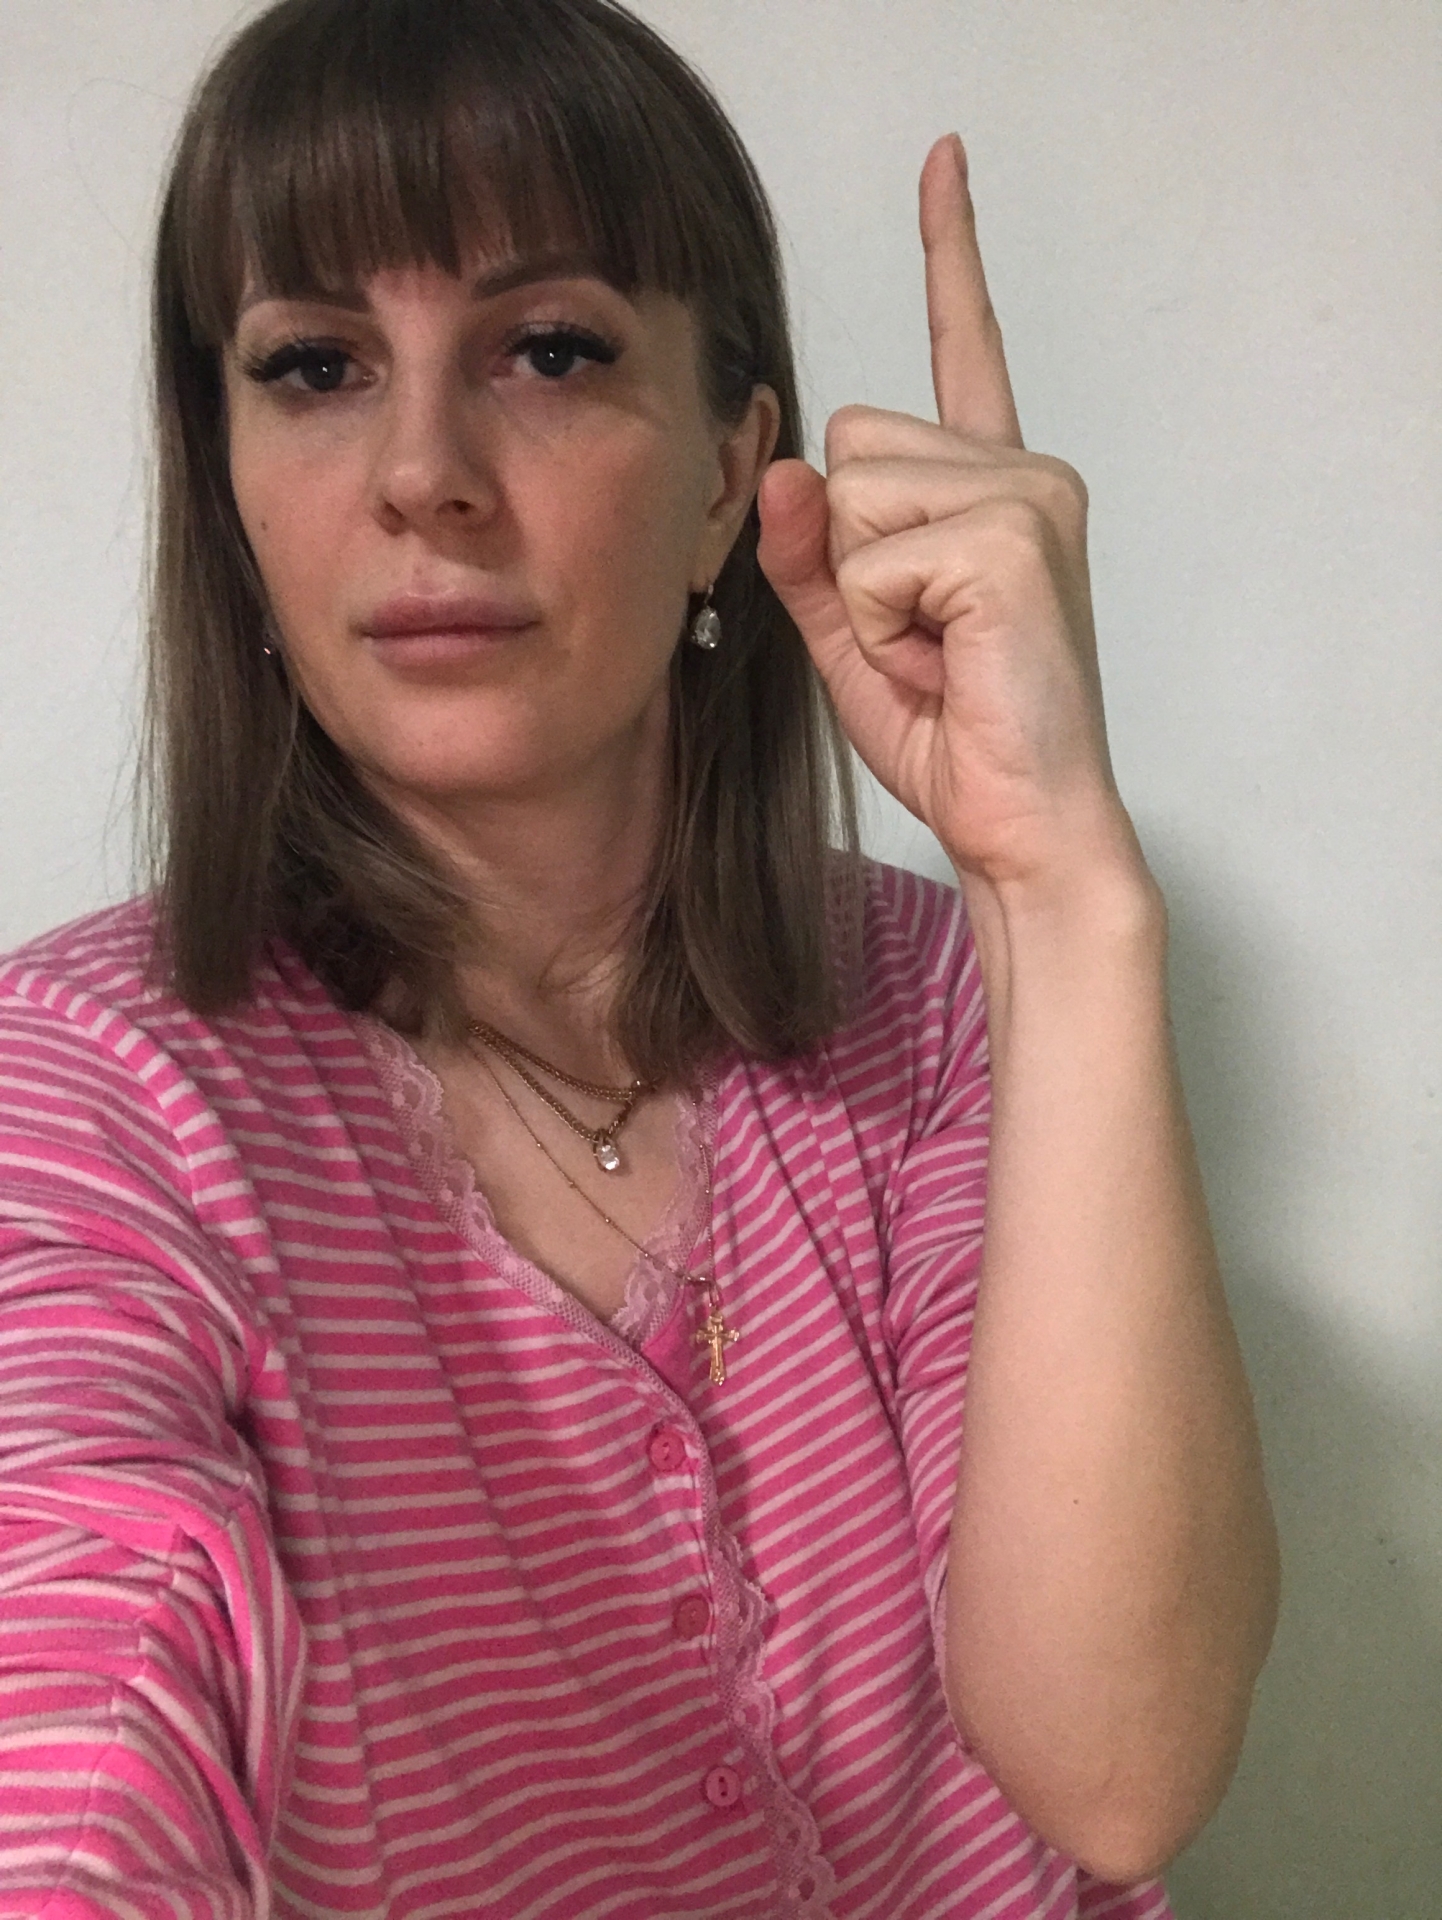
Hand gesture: one